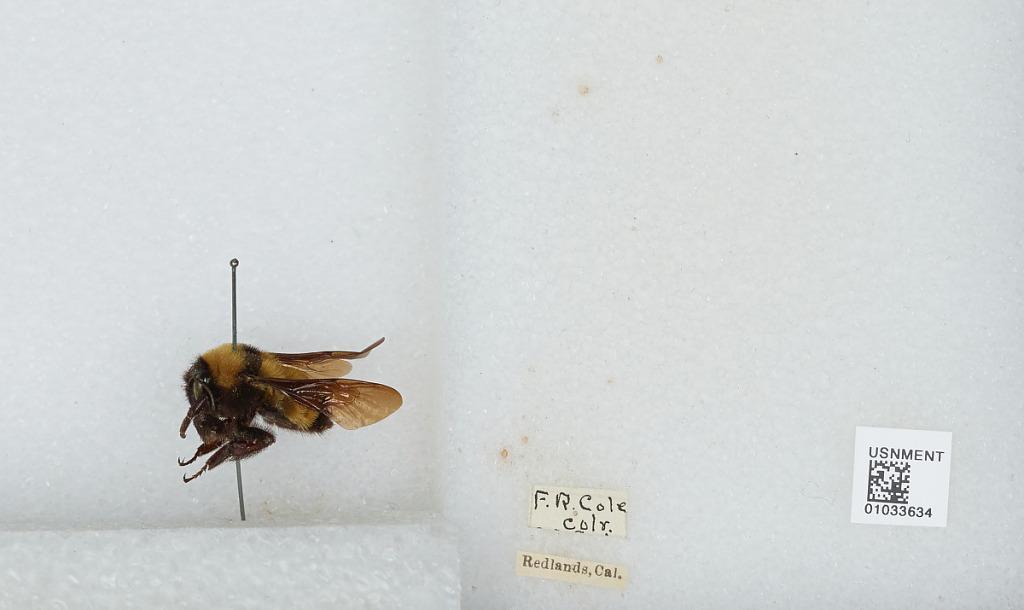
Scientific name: Bombus (Fervidobombus) sonorus Say
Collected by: F. Cole
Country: United States
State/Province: California
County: San Bernardino
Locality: Redlands
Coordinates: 34.0547, -117.183